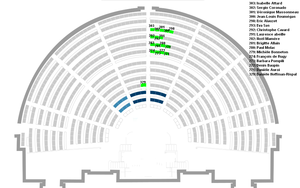
Députés du groupe écologiste dans l'hémicycle à l'Assemblée Nationale de France
Le groupe écologiste est un groupe parlementaire français de l'Assemblée nationale qui existe entre juin 2012 et mai 2016 au cours de la XIVᵉ législature de la Cinquième République.